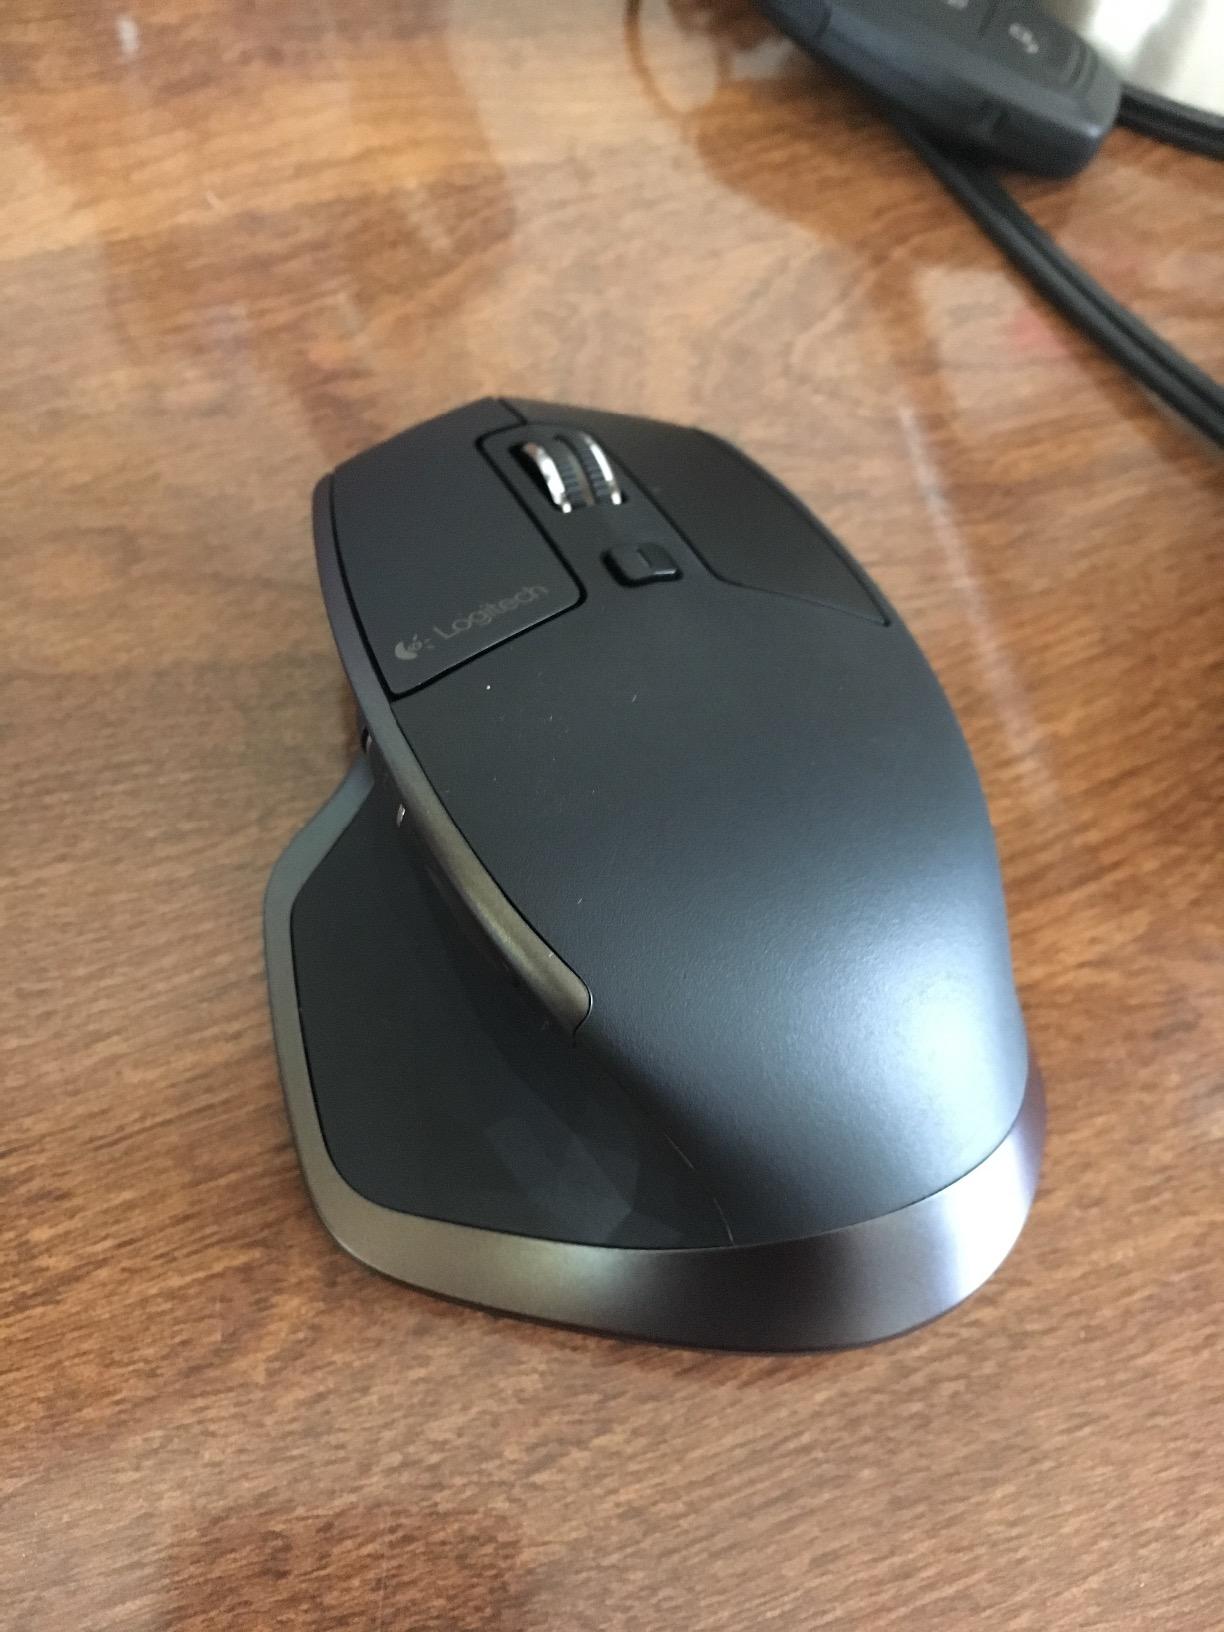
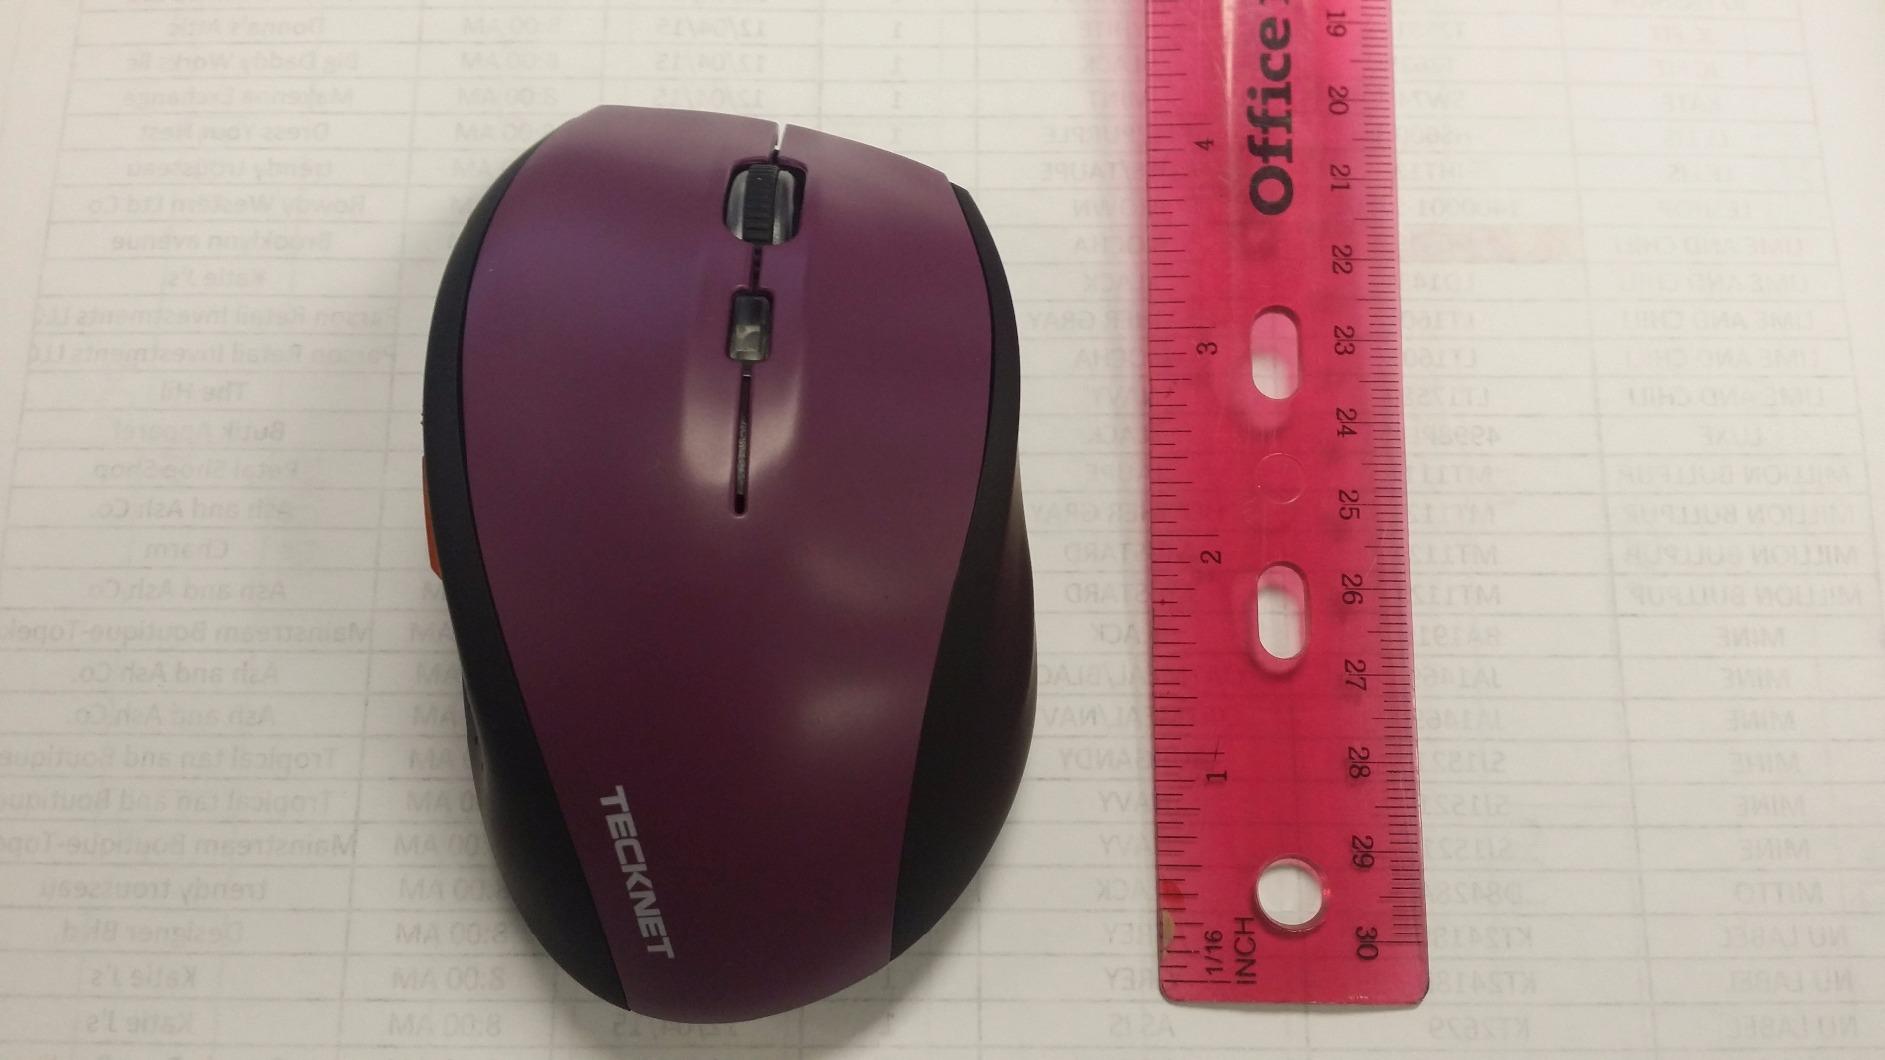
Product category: mouse
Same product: no